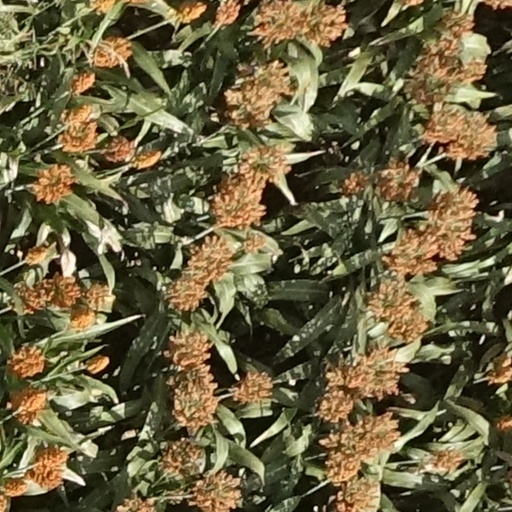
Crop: sorghum